Gōra Station

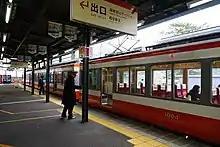
Hakone Tozan Line

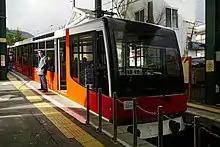
Hakone Tozan Cable Car

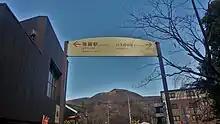
Information board near Gora Station

Gōra Station is served by the Hakone Tozan Line and also by the Hakone Tozan Cable Car.